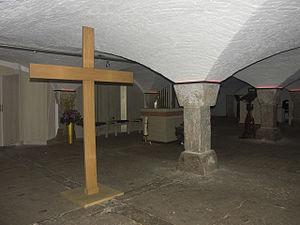
"L'église Saint-Michel, localement surnommée ""Der Michel"", est l'une des cinq églises luthériennes principales de Hambourg et l'une des plus connues de la ville, devenue le symbole de Hambourg.